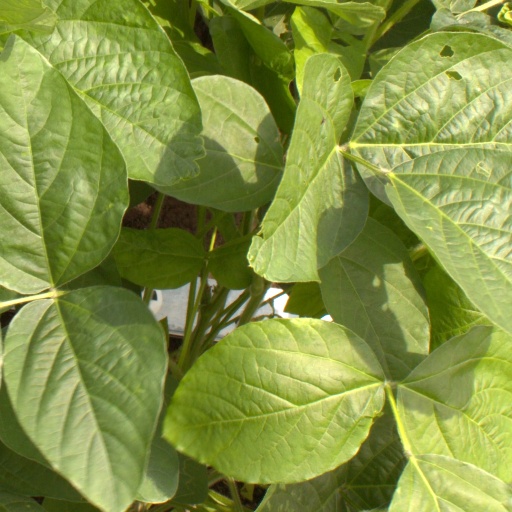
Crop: soybean